Joseph Johnstone Muir

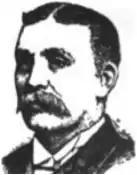

Joseph Johnstone Muir (July 30, 1847 – November 17, 1927) was a Baptist clergyman who served as Chaplain of the United States Senate.